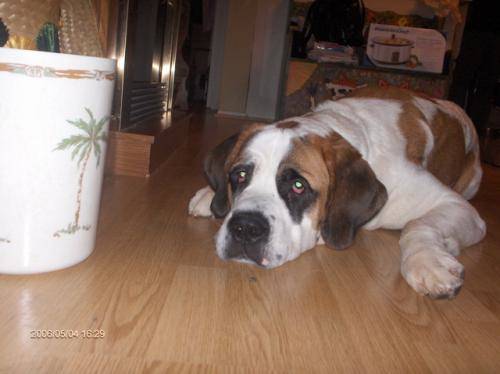
Label: dog